Sibrandes Poppema

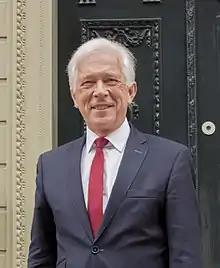
Poppema in 2017

Sibrandes Poppema (born July 24, 1949, in Emmen, Netherlands) is a Dutch Canadian university professor and academic administrator. He is currently the Tan Sri Jeffrey Cheah Distinguished Professor and was appointed President of Sunway University, Malaysia in January 2021. He was the president of the University of Groningen in the city of Groningen, Netherlands from September 1, 2008, until September 30, 2018. During his tenure the University of Groningen 4 year bachelor study success improved from less than 50% to more than 75%, the university became the best classical university in the Netherlands according to student satisfaction and in the Academic Ranking of World Universities (ARWU) the university rose from #112 to #59. Poppema previously served as Dean of Medical Sciences and as vice-president of the University Medical Center Groningen from September 1999 till 2008. He was Chair of the Department of Pathology and Laboratory Medicine at the University Hospital in Groningen from 1995 till 1999. From 1987 till 1995 he worked in Canada as the Director of Laboratory Medicine at the Cross Cancer Institute and Professor of Pathology and Oncology at the University of Alberta in Edmonton, Alberta. From 1980 till 1987 Poppema was a clinician scientist in the Department of Pathology of the University of Groningen. In 1985 he became the first J.K. de Cock Professor of Immunopathology.